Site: brandenburg
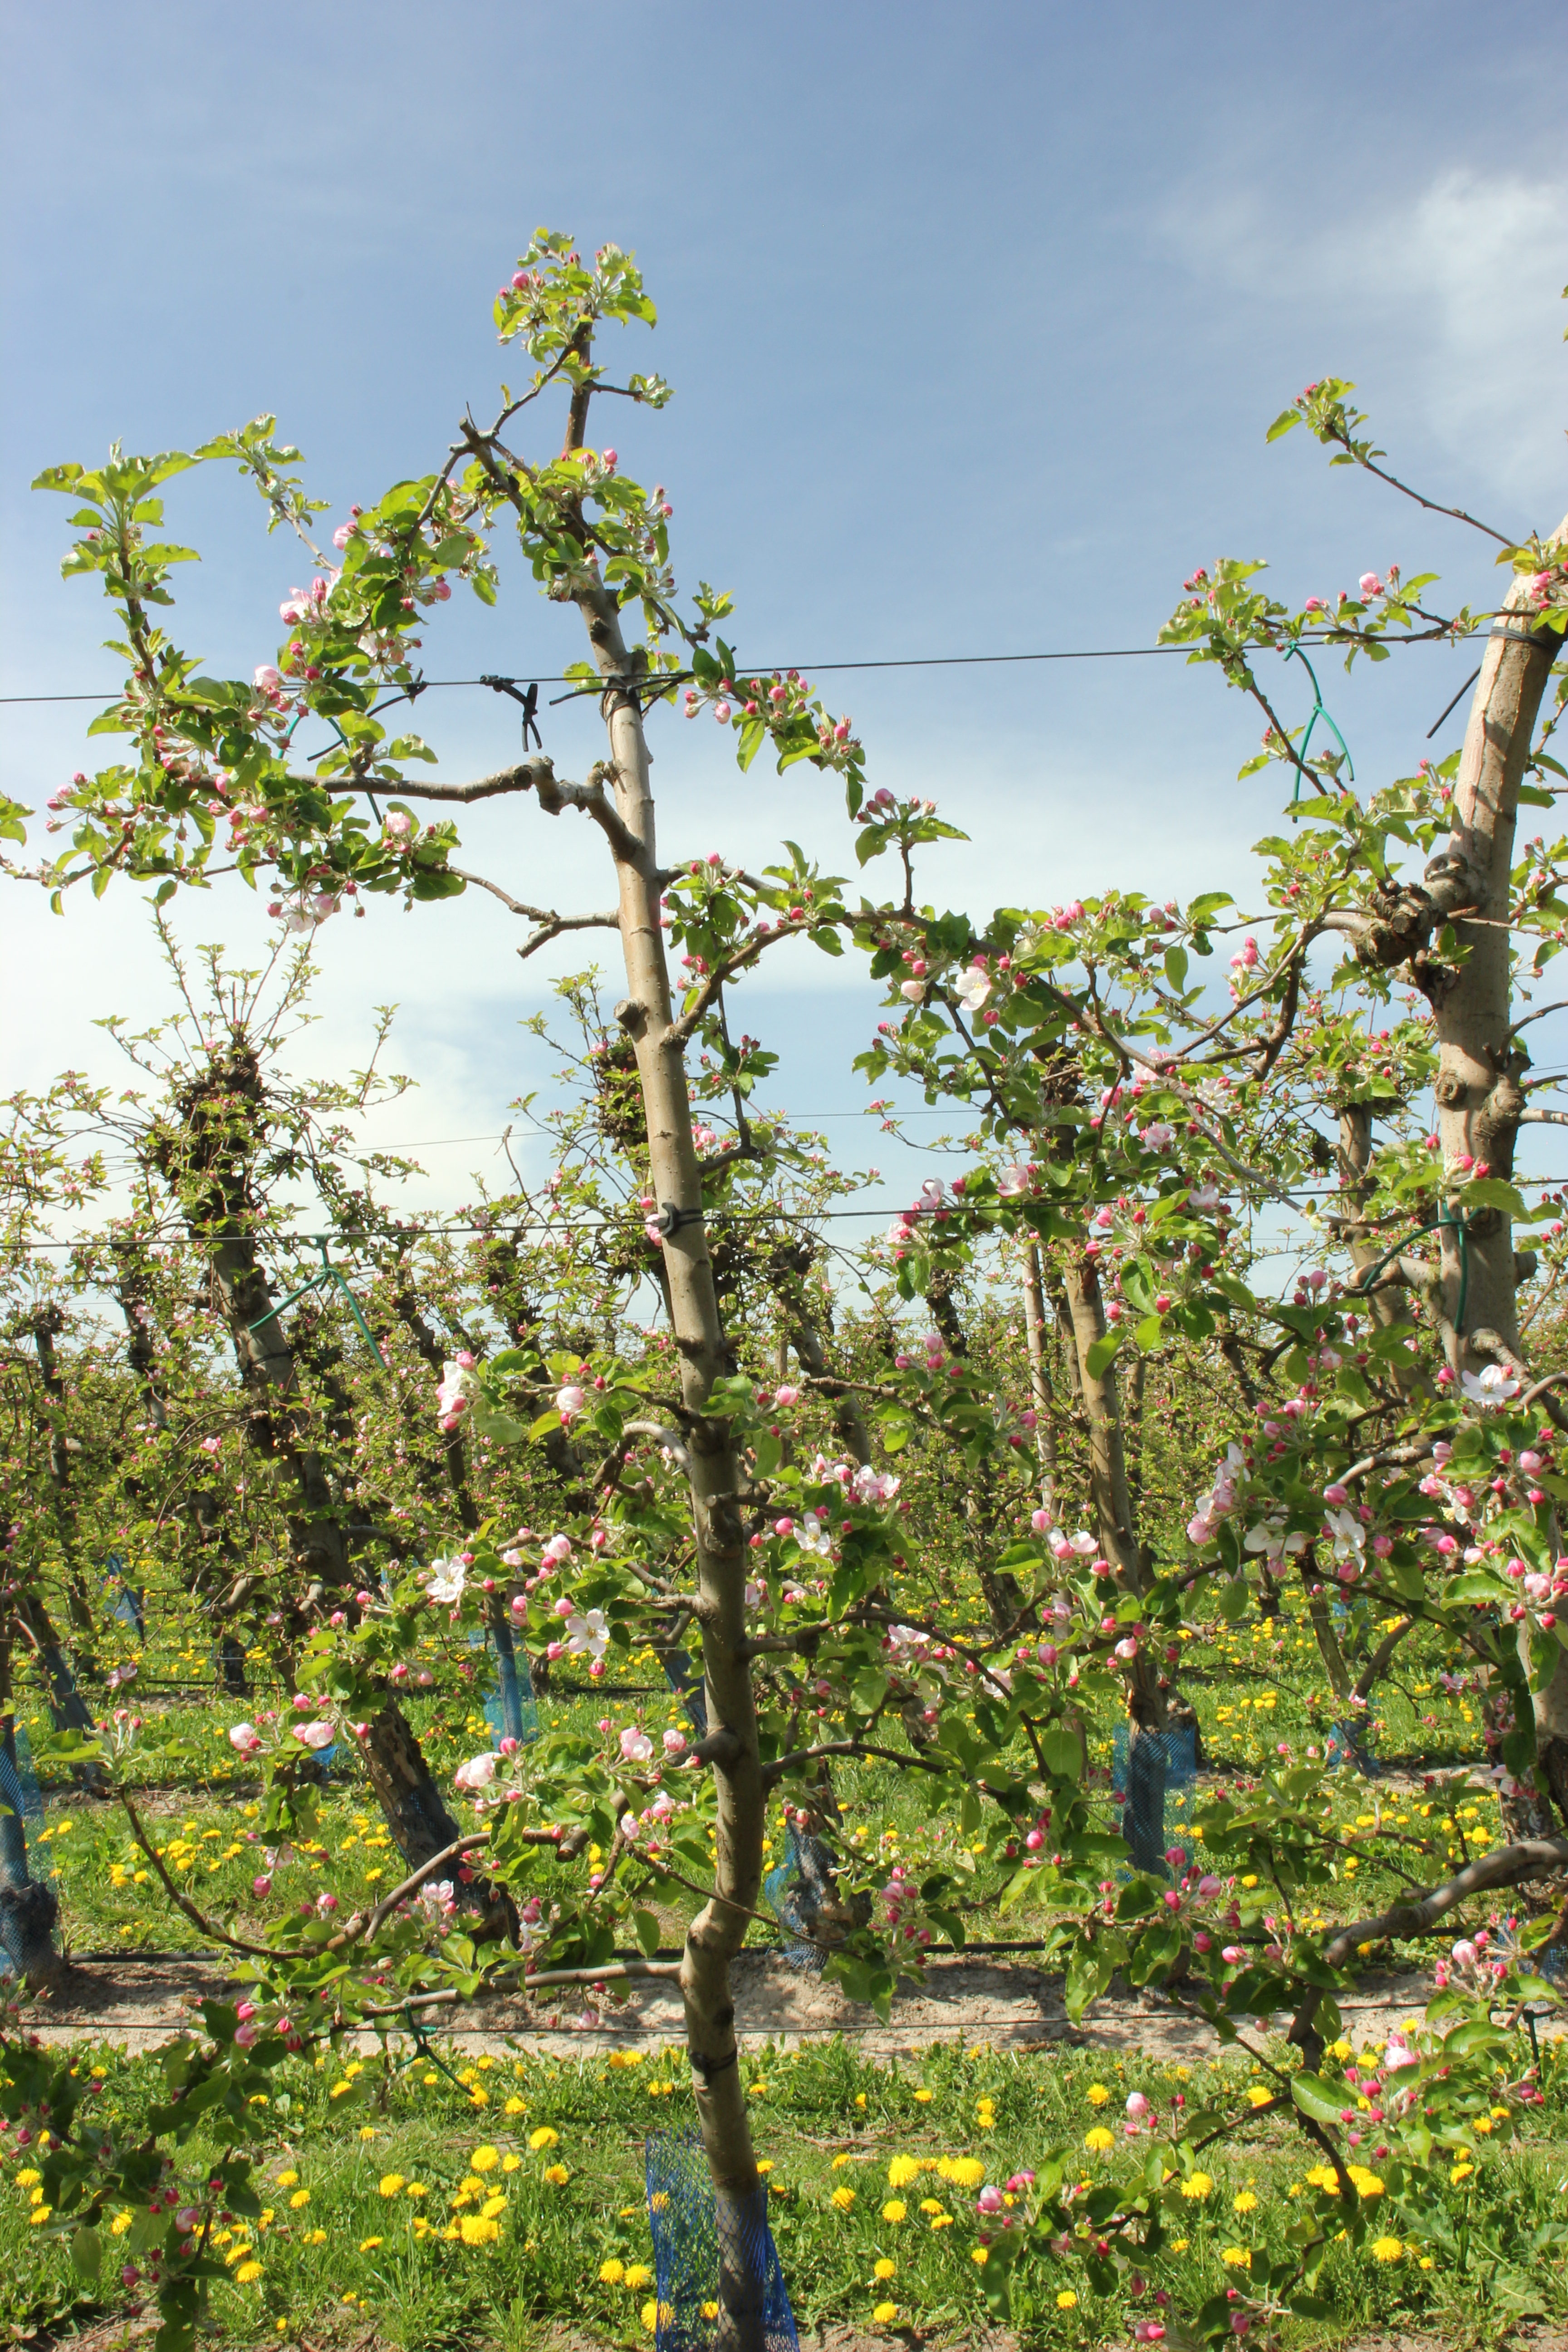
Growth stage (BBCH 57): Inflorescence emergence